COSARA

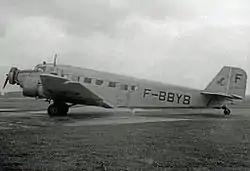
An STA Amiot AAC.1 (Ju 52 copy)

In September 1947 COSARA leased an Amiot AAC.1 Toucan from STA (Société Transatlantique Aérienne). The company was also granted the right to carry passengers between Saigon and Sóc Trăng, Phnom-Penh, and Laos. A second AAC.1 was leased from STA that same year. STA also became a shareholder in COSARA.